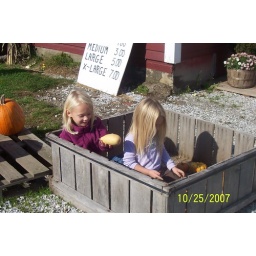
2 girls in a gourd box